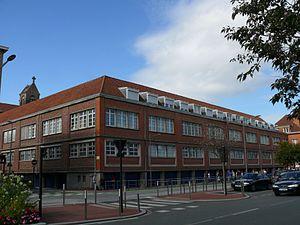
L'institution Saint-Jean, à Douai (Nord, France).
L'Institution Saint-Jean, située à Douai, est un établissement d'enseignement privé sous contrat d’association avec l'État. Il accueille 2 000 élèves de la maternelle aux classes préparatoires.